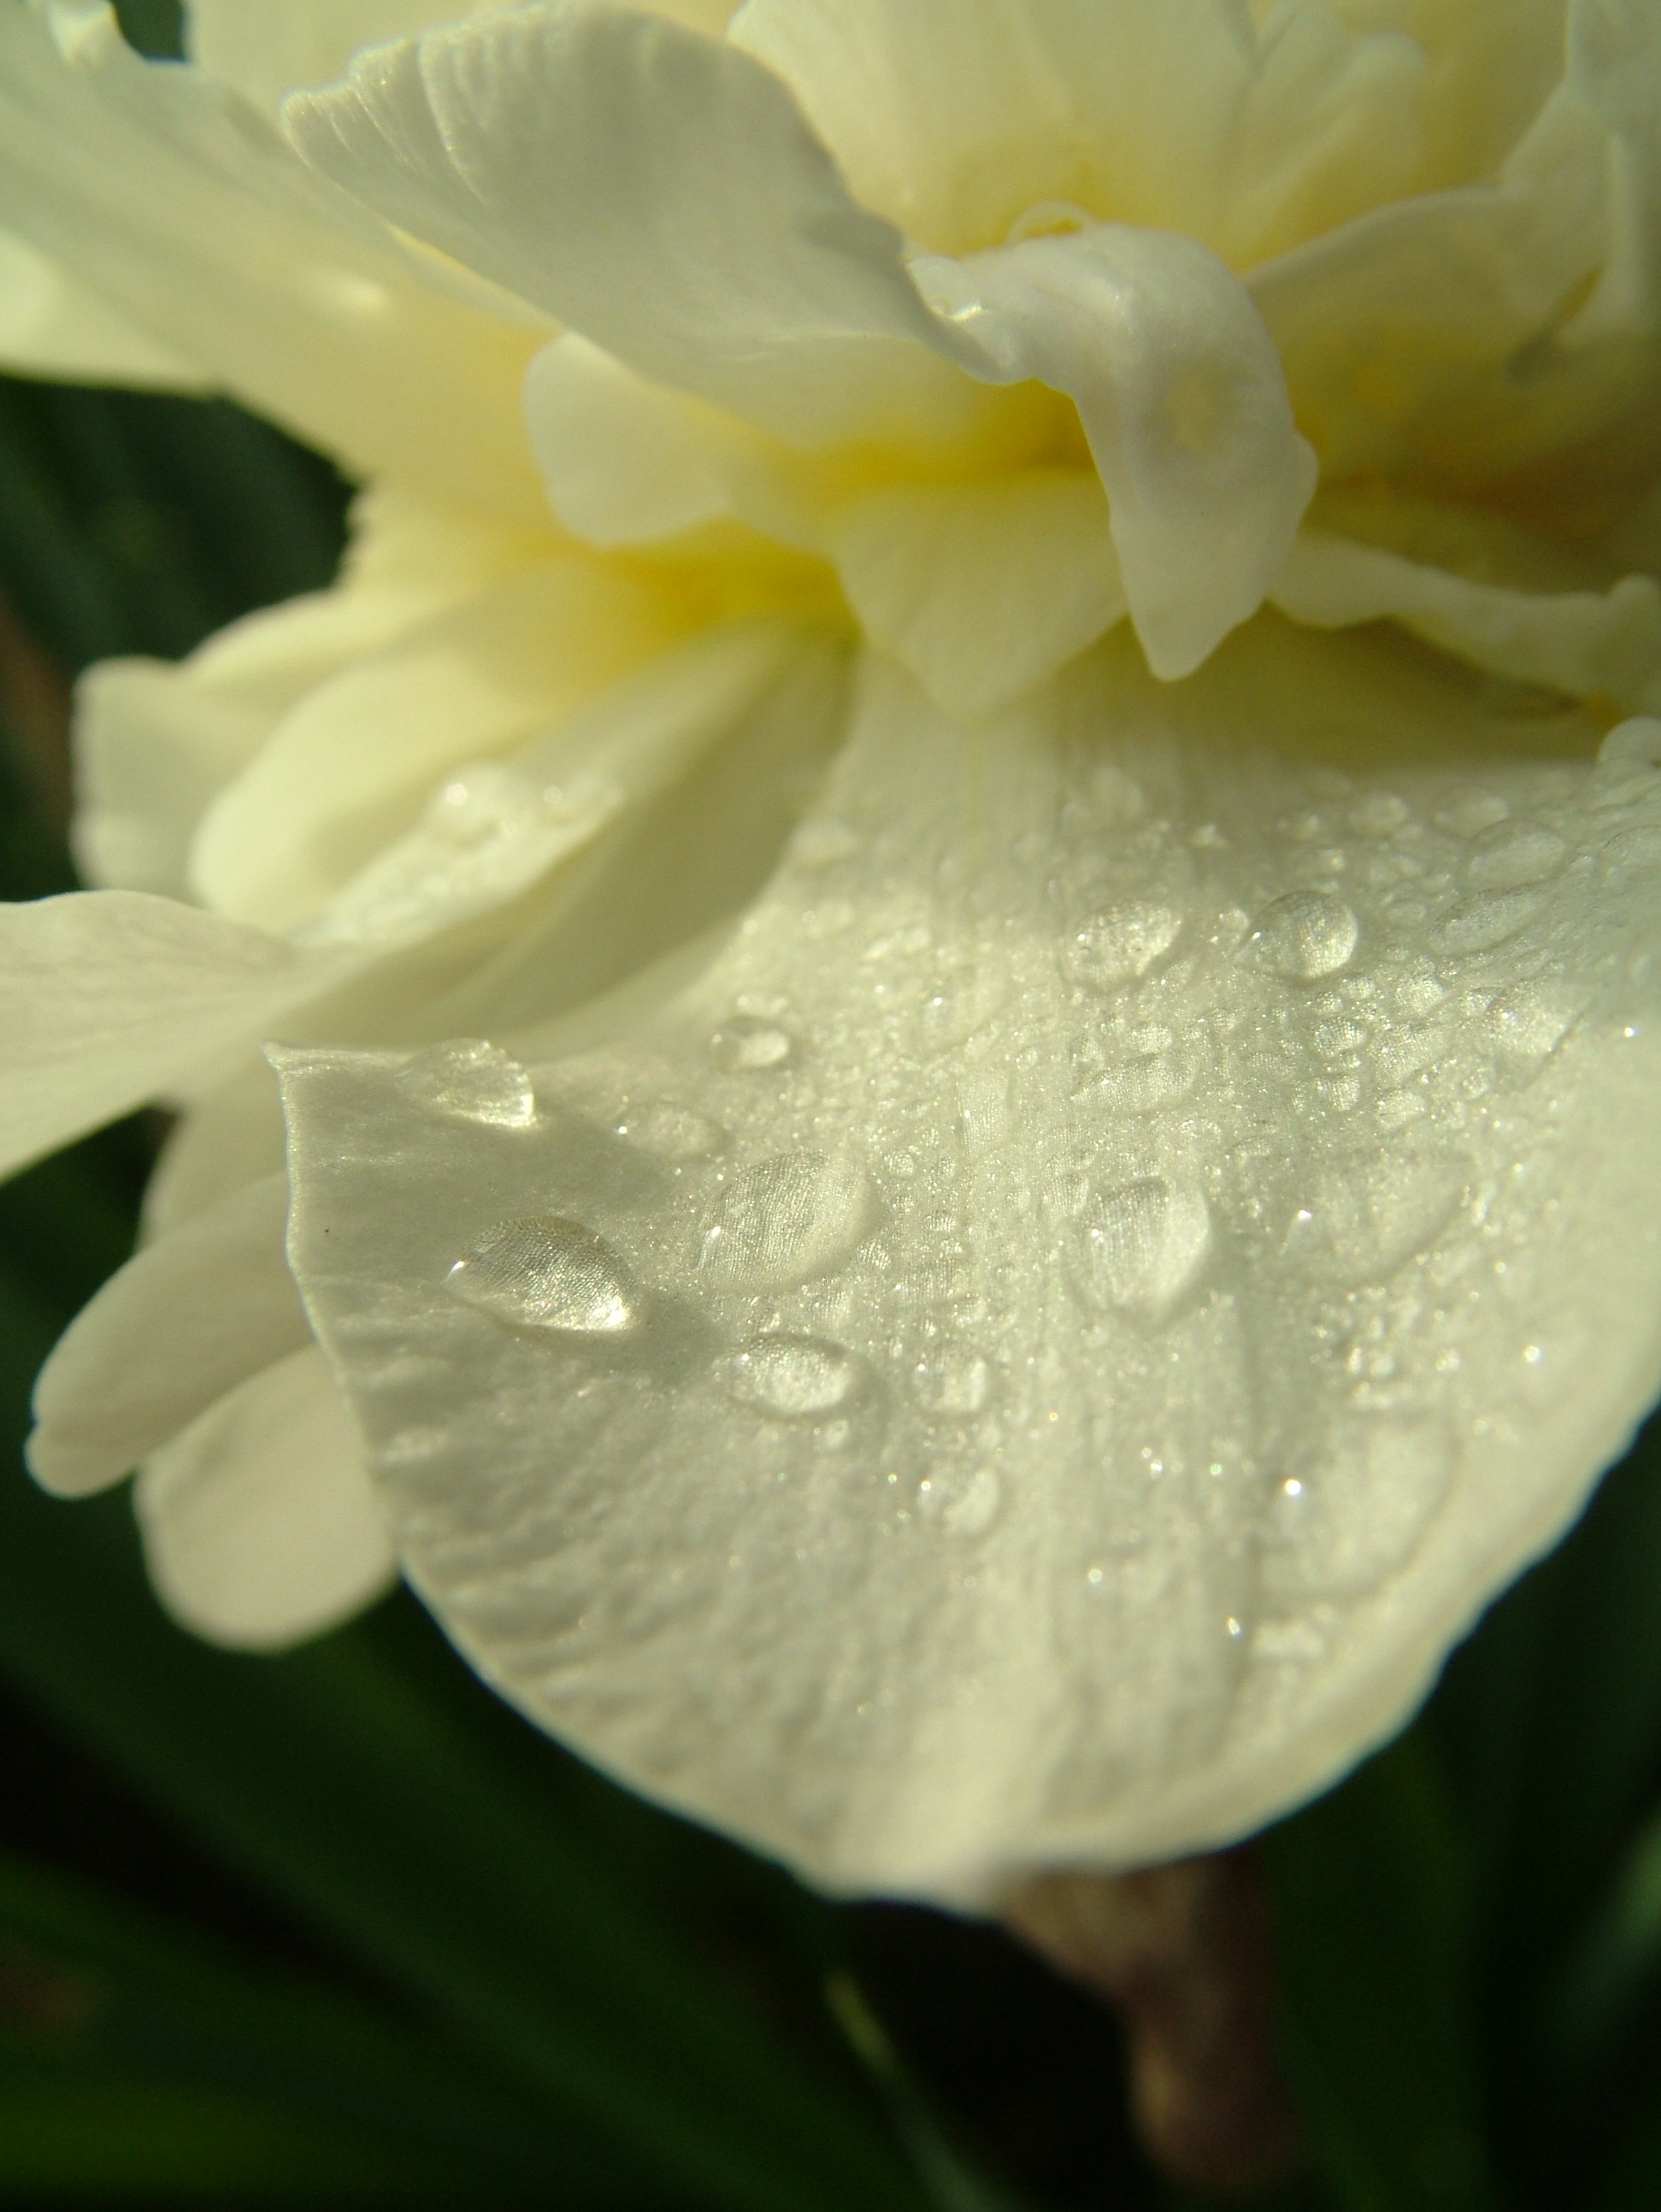
water, nature, blossom, growth, plant, white, photography, leaf, flower, petal, summer, floral, female, environment, spring, green, relax, symbol, natural, fresh, care, botany, blue, colorful, yellow, garden, flora, health, zen, life, close up, relaxation, spa, drops, watering, therapy, wellness, macro photography, flowering plant, plant stem, land plant